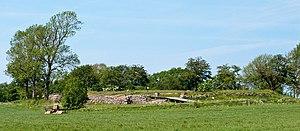
Le château de Søborg est une ancienne fortification construite au XIIᵉ siècle et situé à Søborg dans la municipalité de Gribskov, dans la région Hovedstaden de la capitale Copenhague.
Søborg est une commune du Danemark, située dans la région Hovedstaden de la capitale Copenhague.